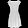
Label: Dress